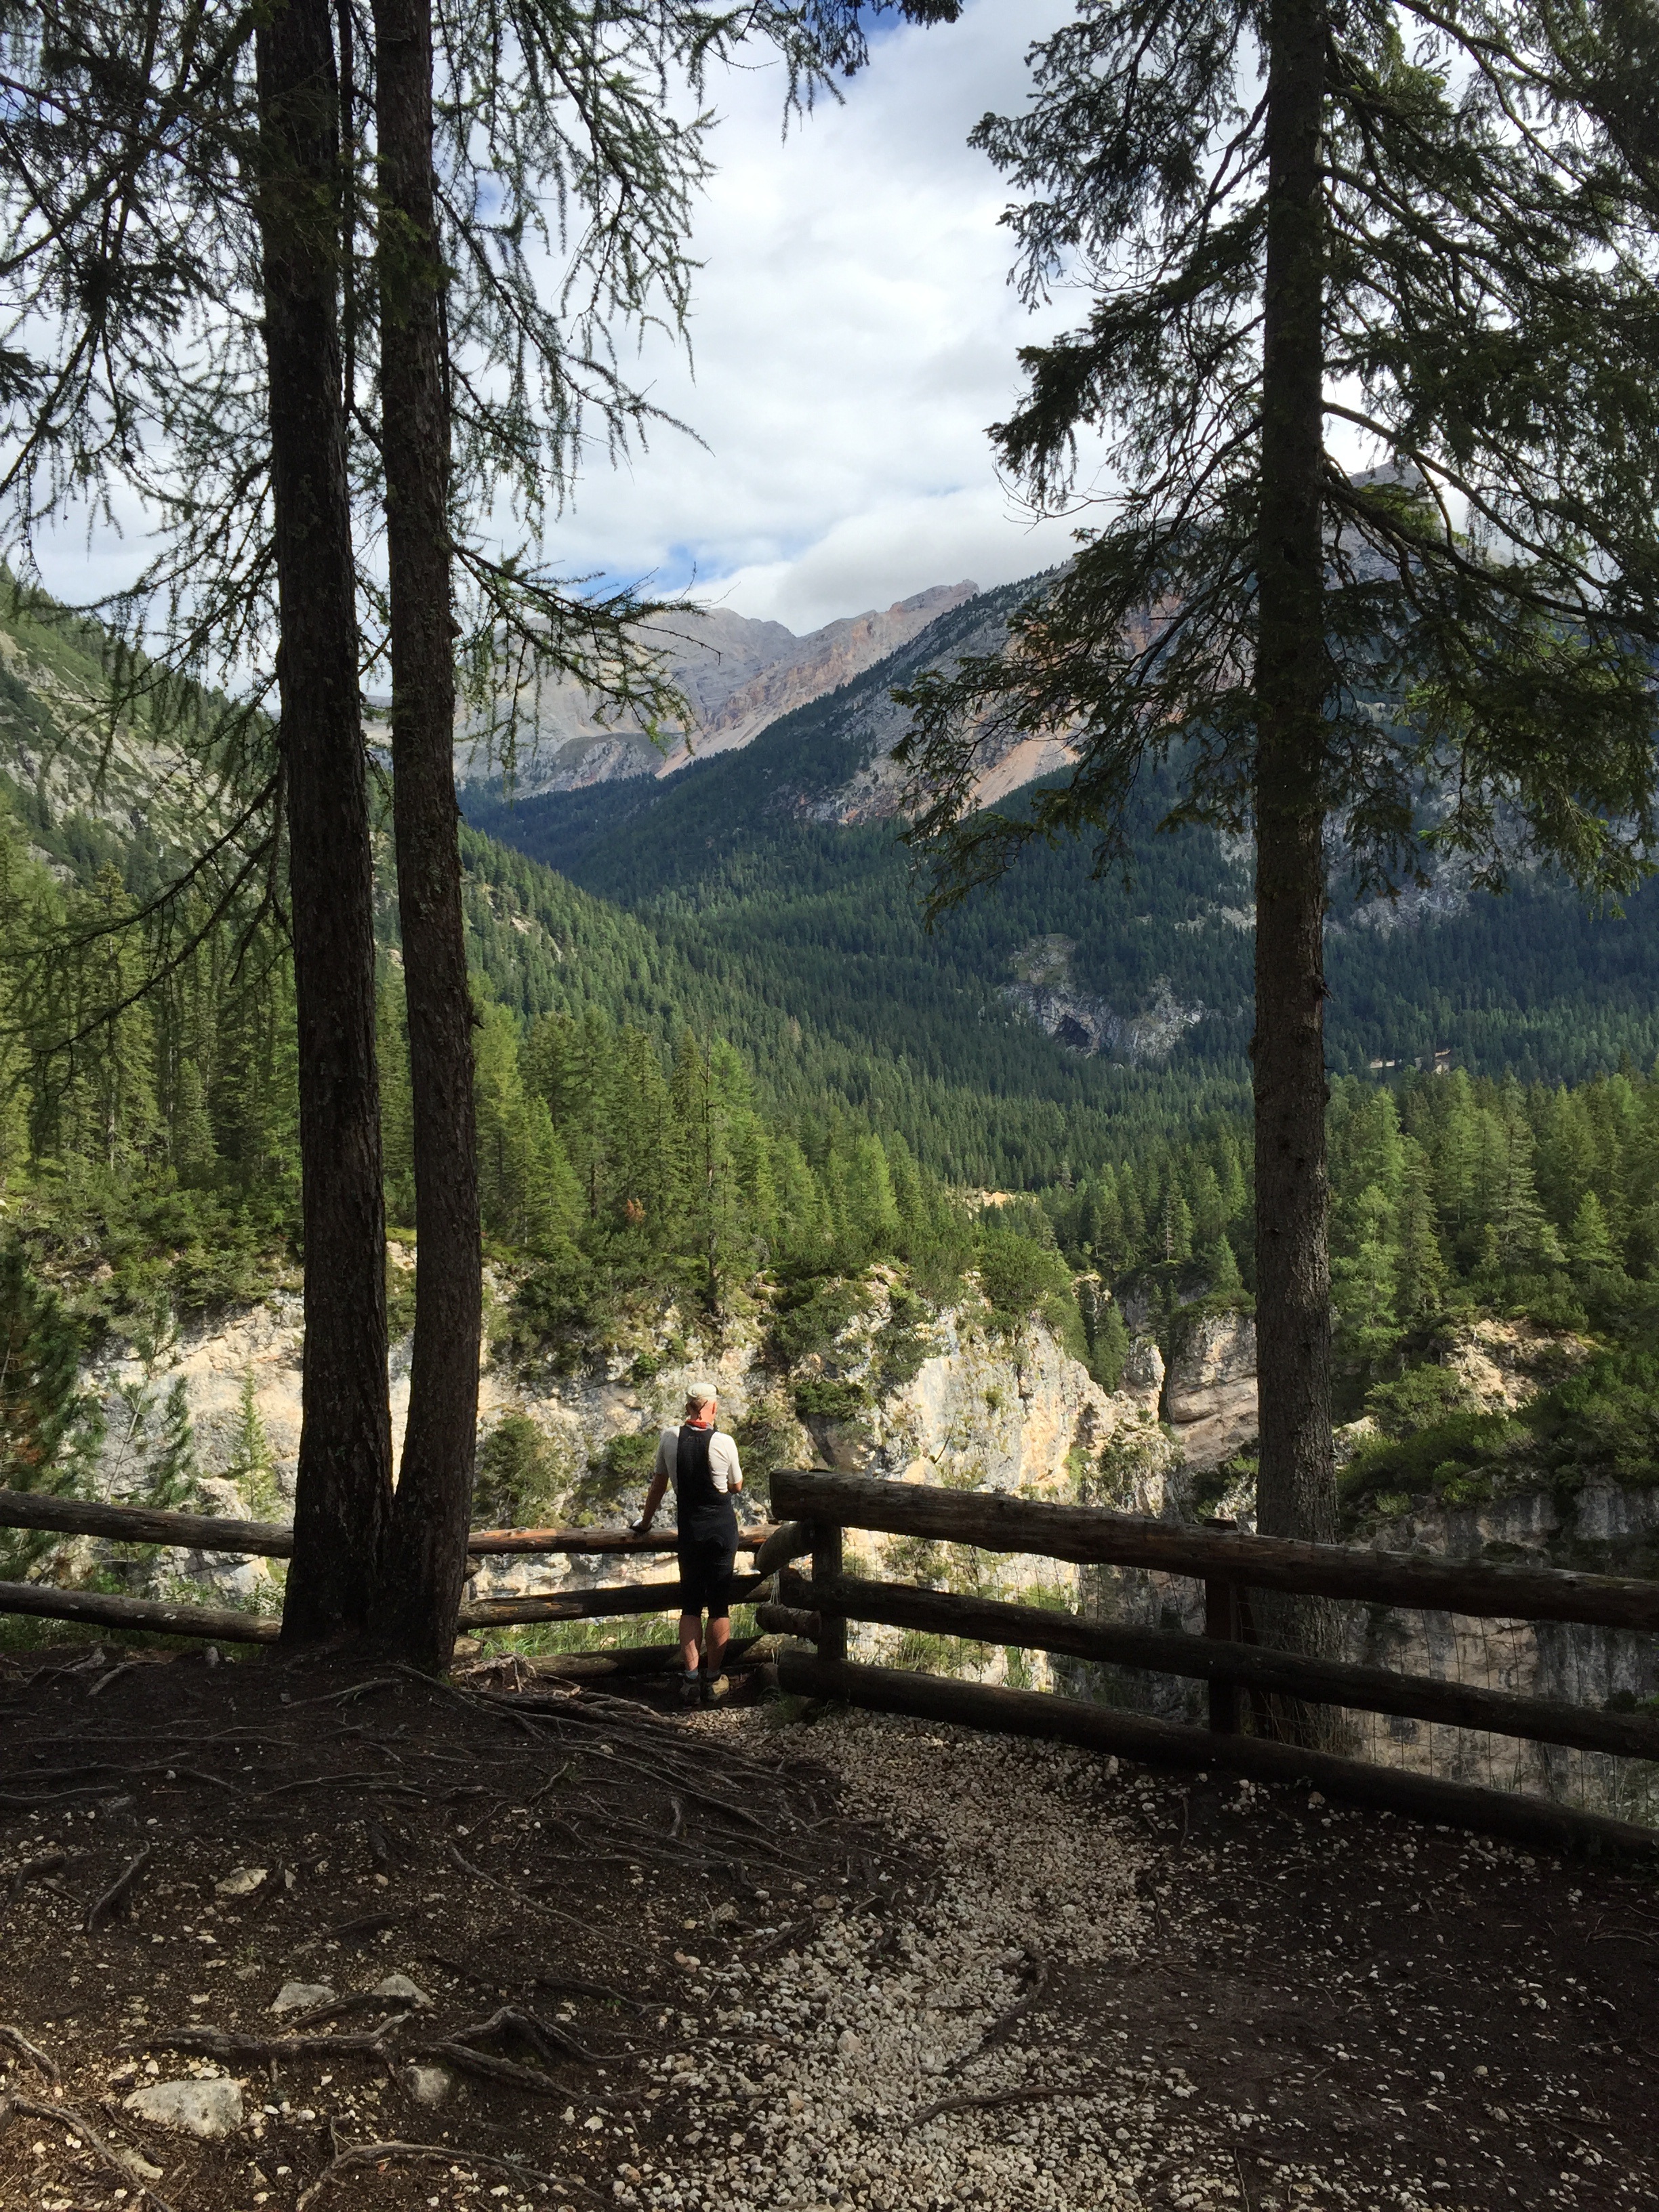
landscape, tree, nature, forest, wilderness, walking, mountain, trail, adventure, mountain range, autumn, park, italy, ridge, mountains, woodland, dolomites, mountainous landforms